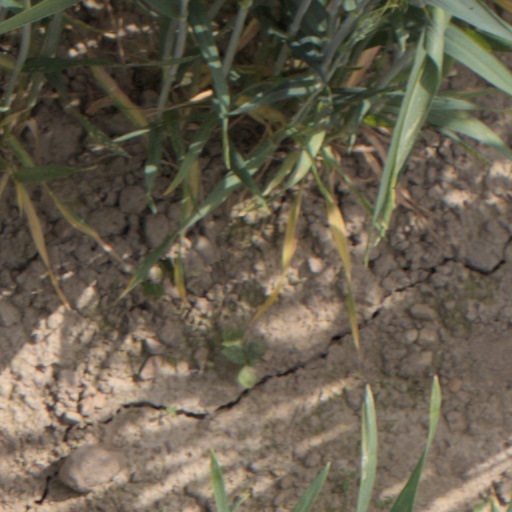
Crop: wheat